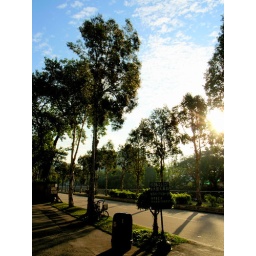
monday ! 1st Jan.2007it is the mini bus stop beside my apartmentaround 8amrushing home and sleepbreathing and breathing!!!.